History of Zhengzhou

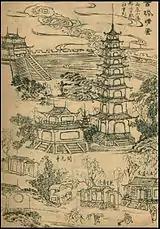
Qingyun Ancient Pagoda, Zhengzhou (古塔晴云)

The Spring and Autumn period saw the emergence of vassal states vying for hegemony and created a period of disorder. The State of Zheng survived through a combination of cooperation with other states, occasional confrontations, diplomacy and mutual acquisition of territory; circumstances that lasted until the Warring States period.